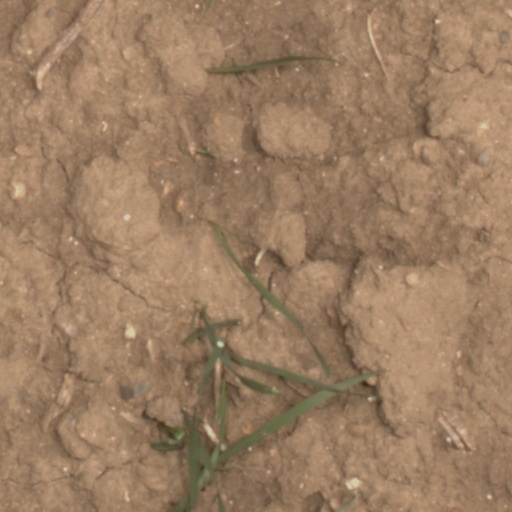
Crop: wheat